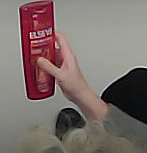
Product: loreal_shampoo